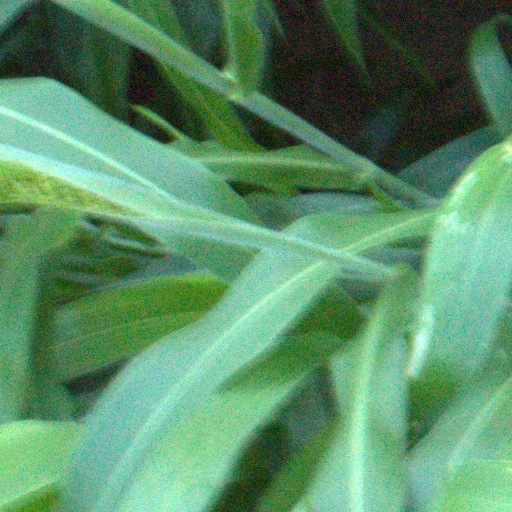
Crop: sorghum